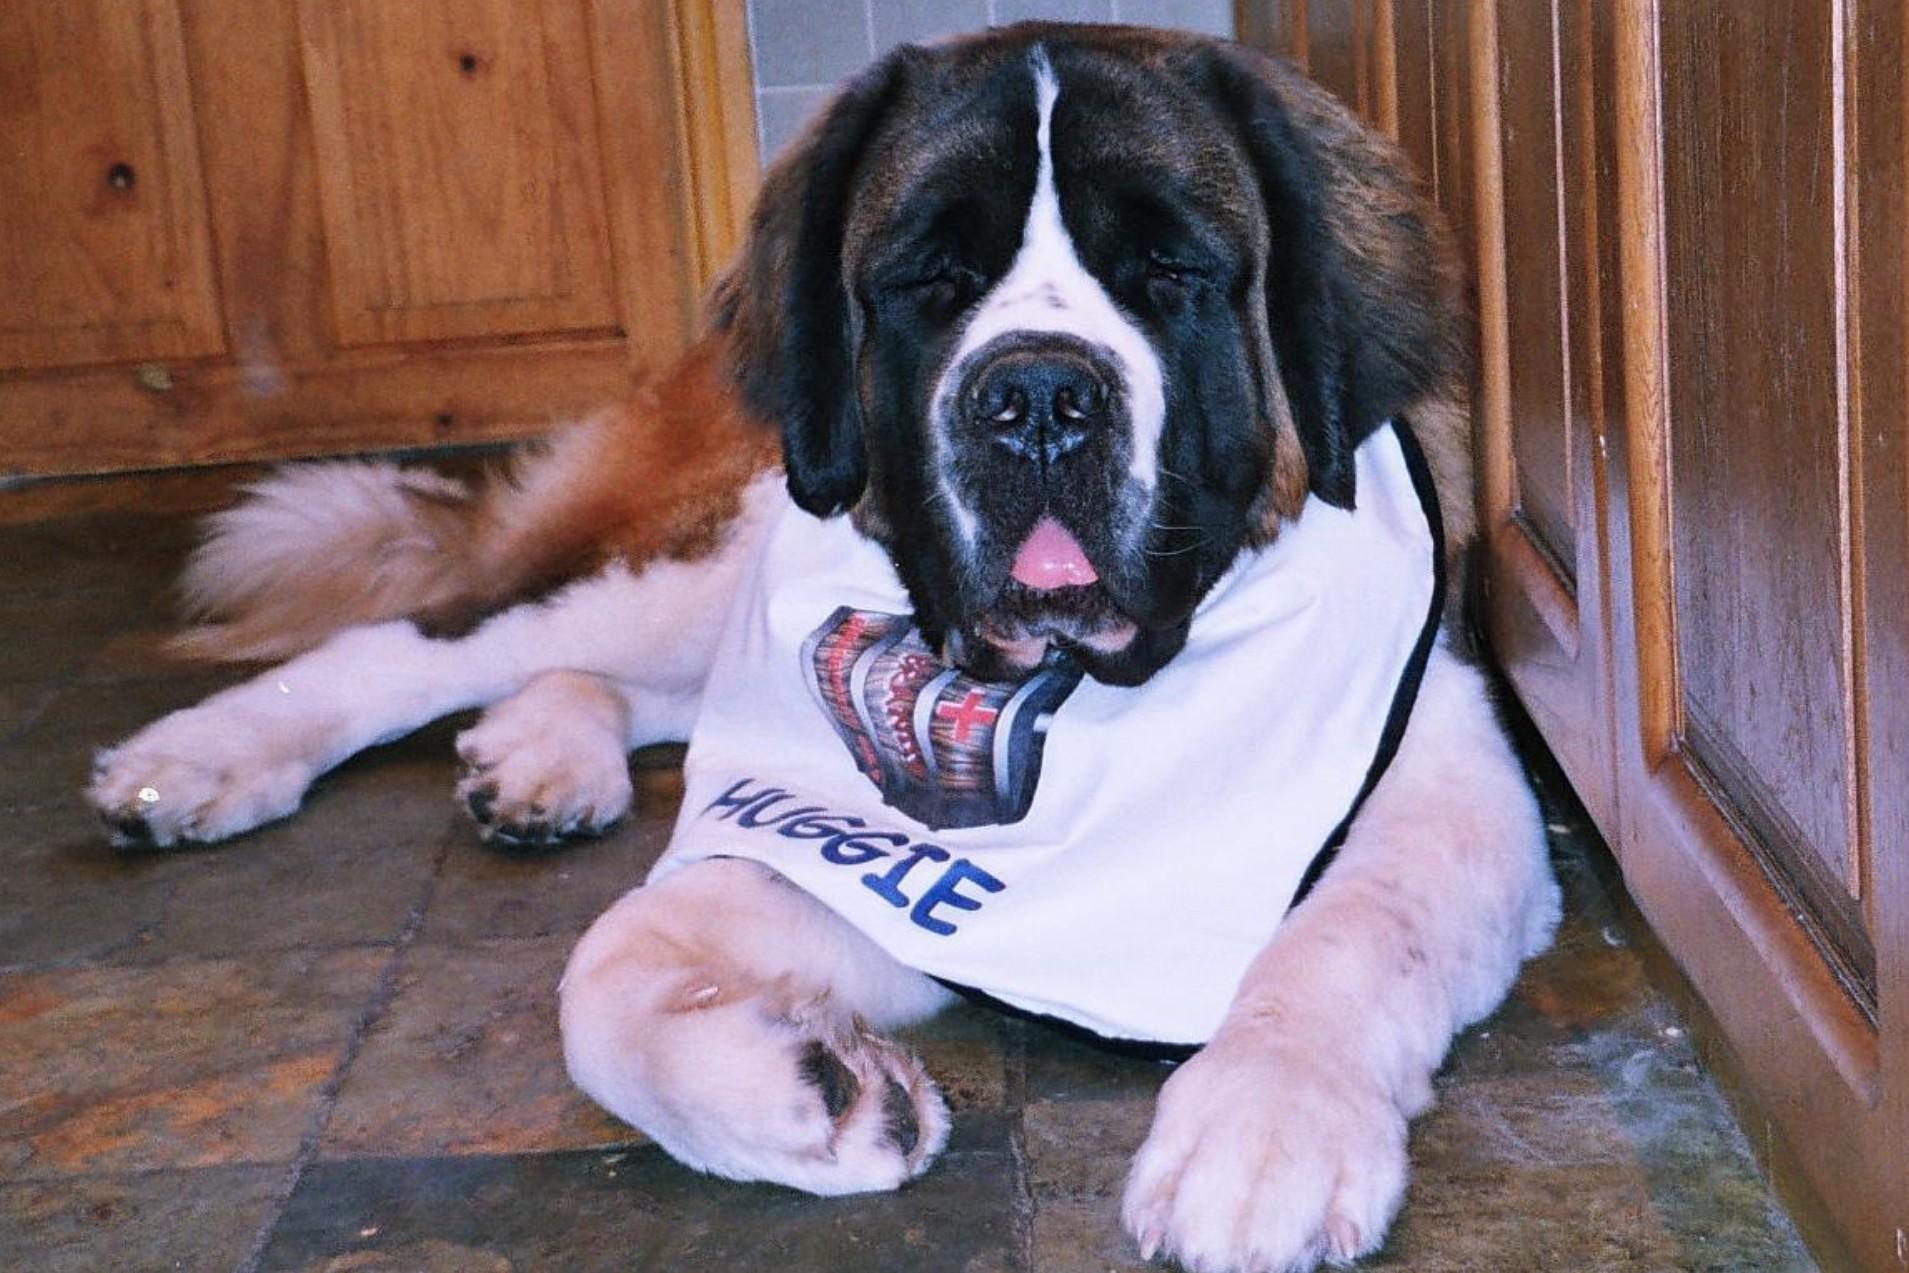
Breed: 211-n000068-Saint_Bernard